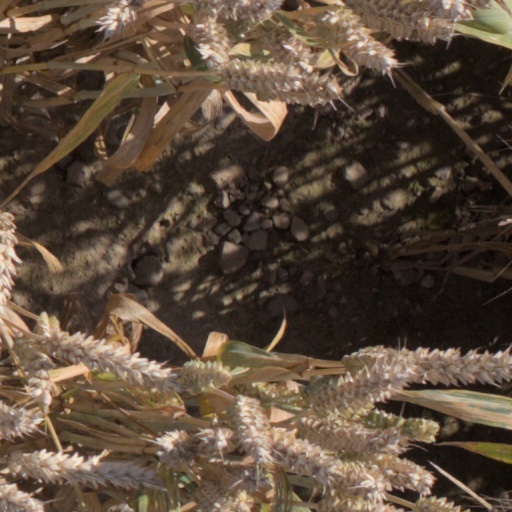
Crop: wheat